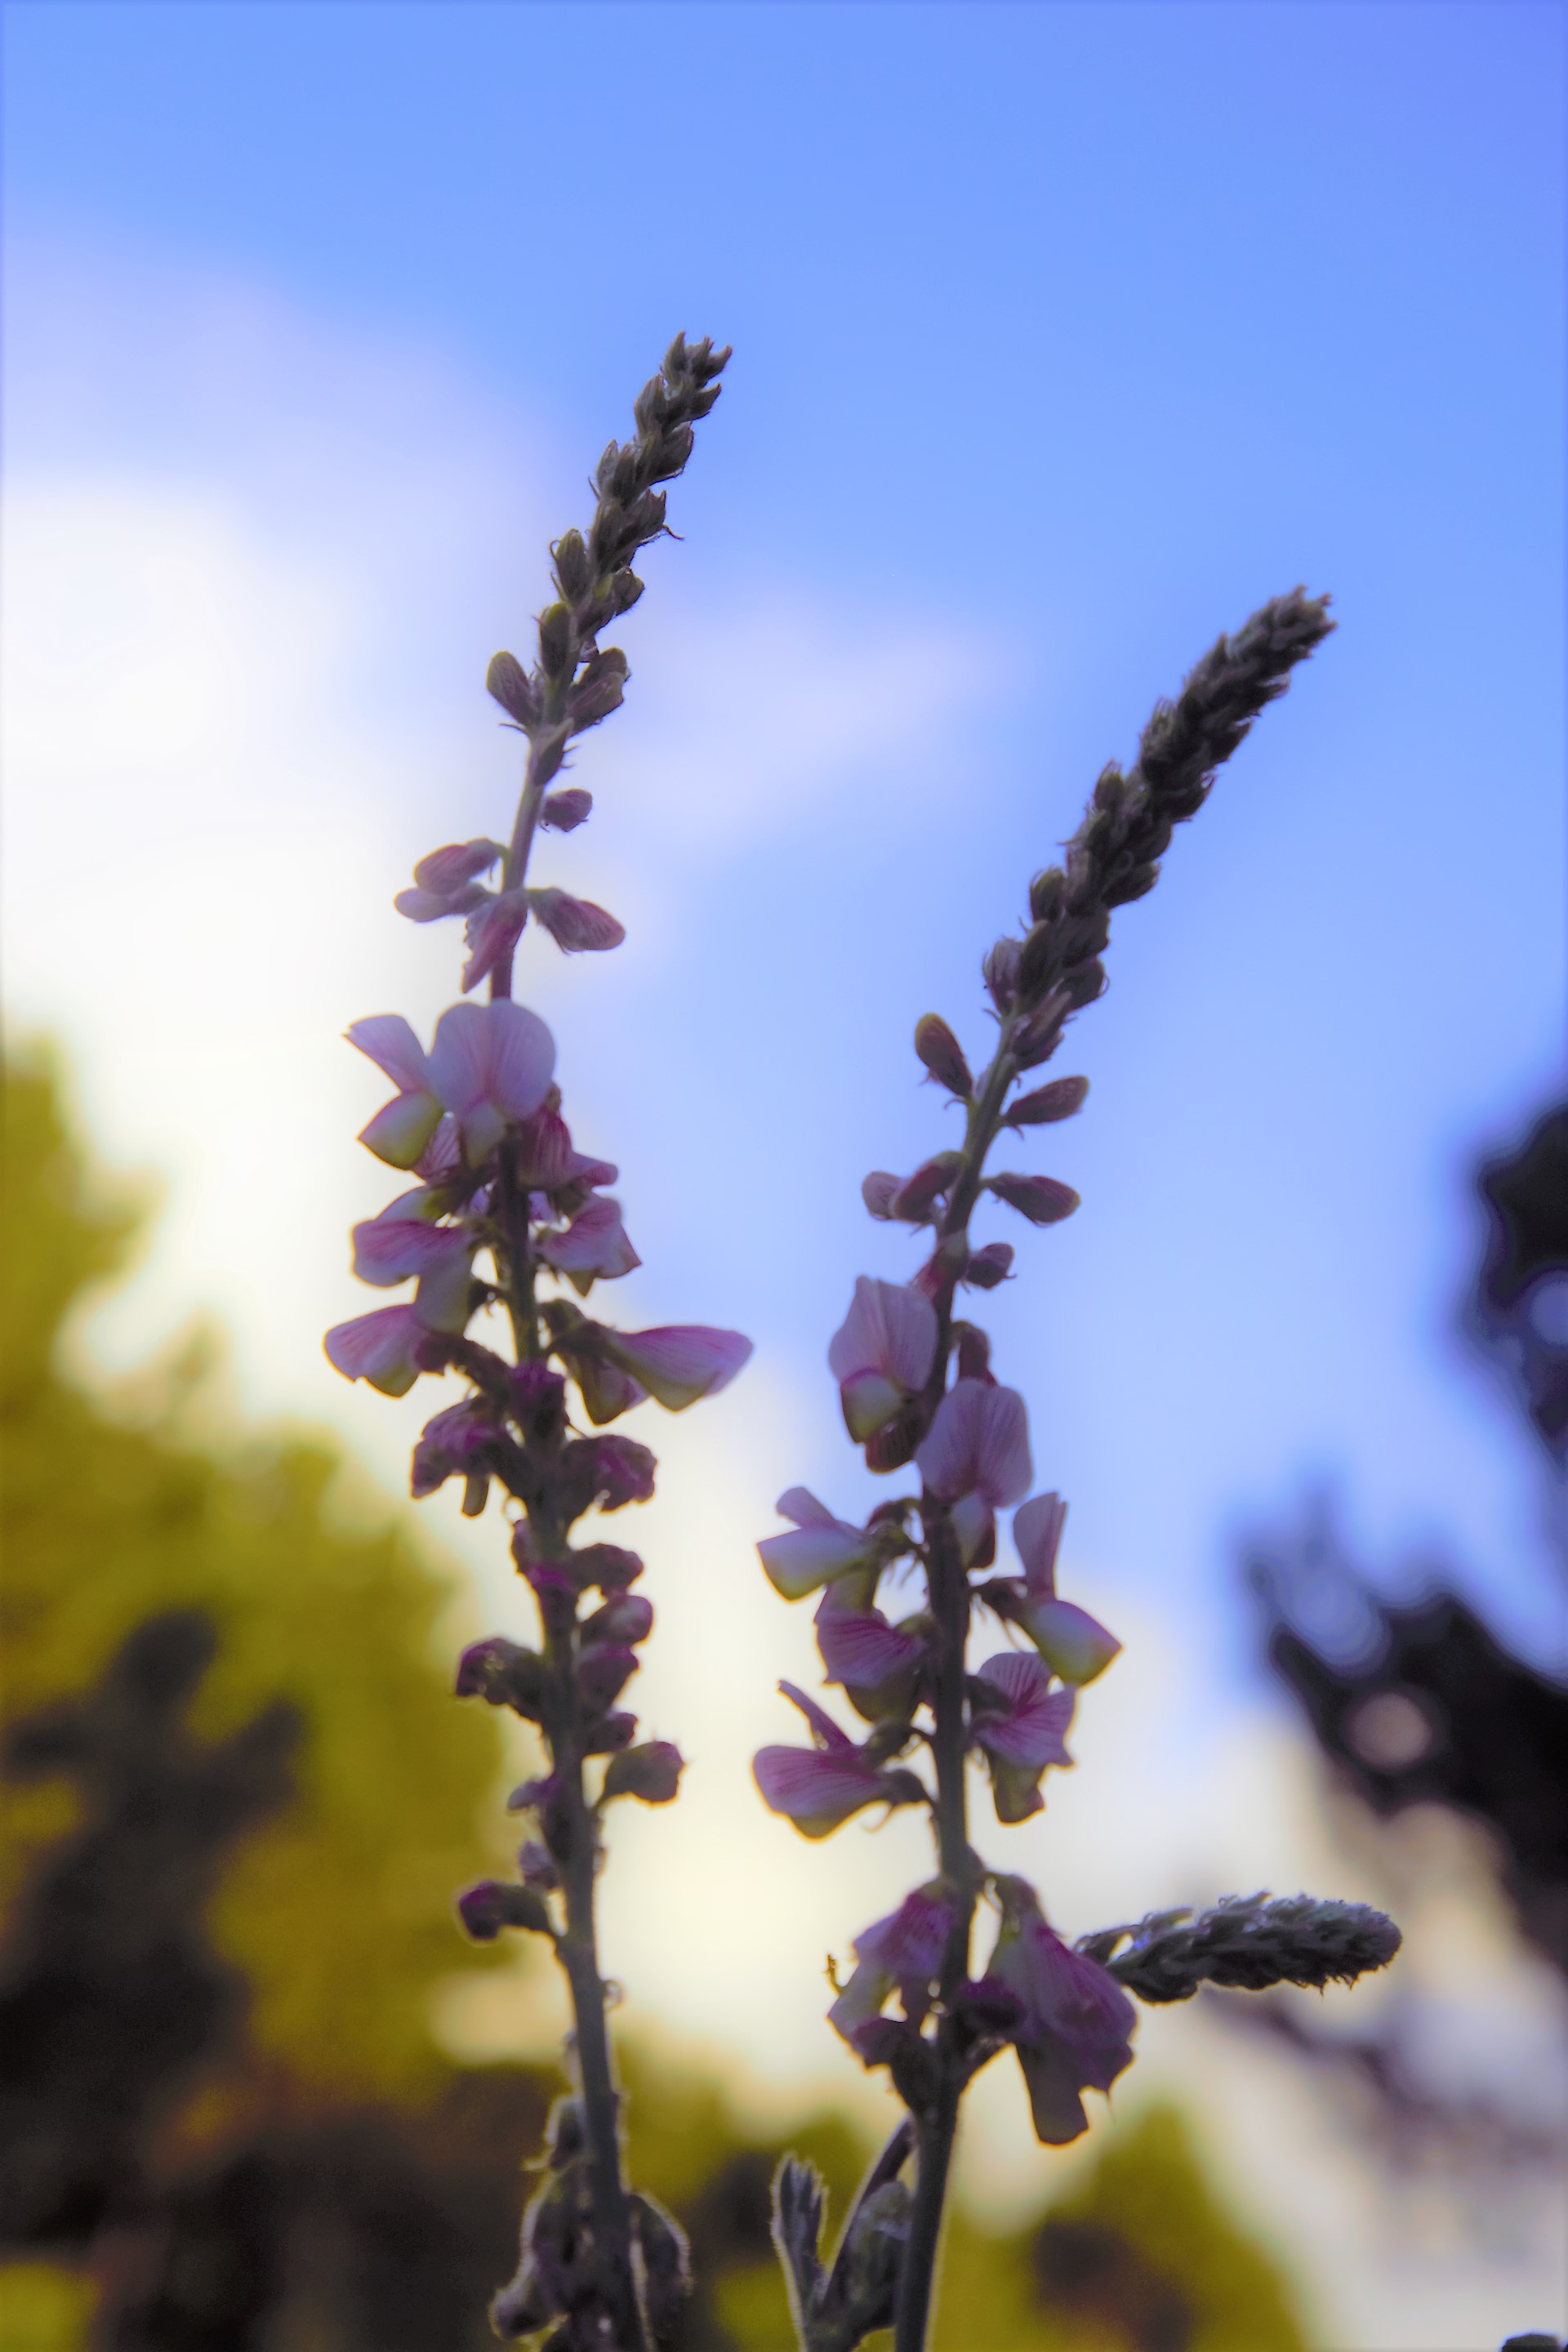
spring, herbs, flowers, nature, land, rural, tranquil, peaceful, plant, flower, lavender, purple, flowering plant, common sage, lavandula dentata, plant stem, english lavender, wildflower, lupin, sage, broomrape, ocimum, ocimum tenuiflorum, herb, spurflowers, perennial plant